Saku, Nagano

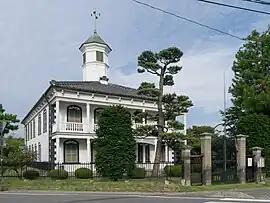
Former Nakagomi school

Saku is located in east-central Nagano Prefecture in the Saku Basin of the upper reaches of the Shinano River. The city claims the distinction of containing the point furthest from the sea within Honshu island (actually this point lies within the former town of Usuda). Since the opening of Sakudaira Station on the Nagano Shinkansen, many people commute to Tokyo, which is one hour away.